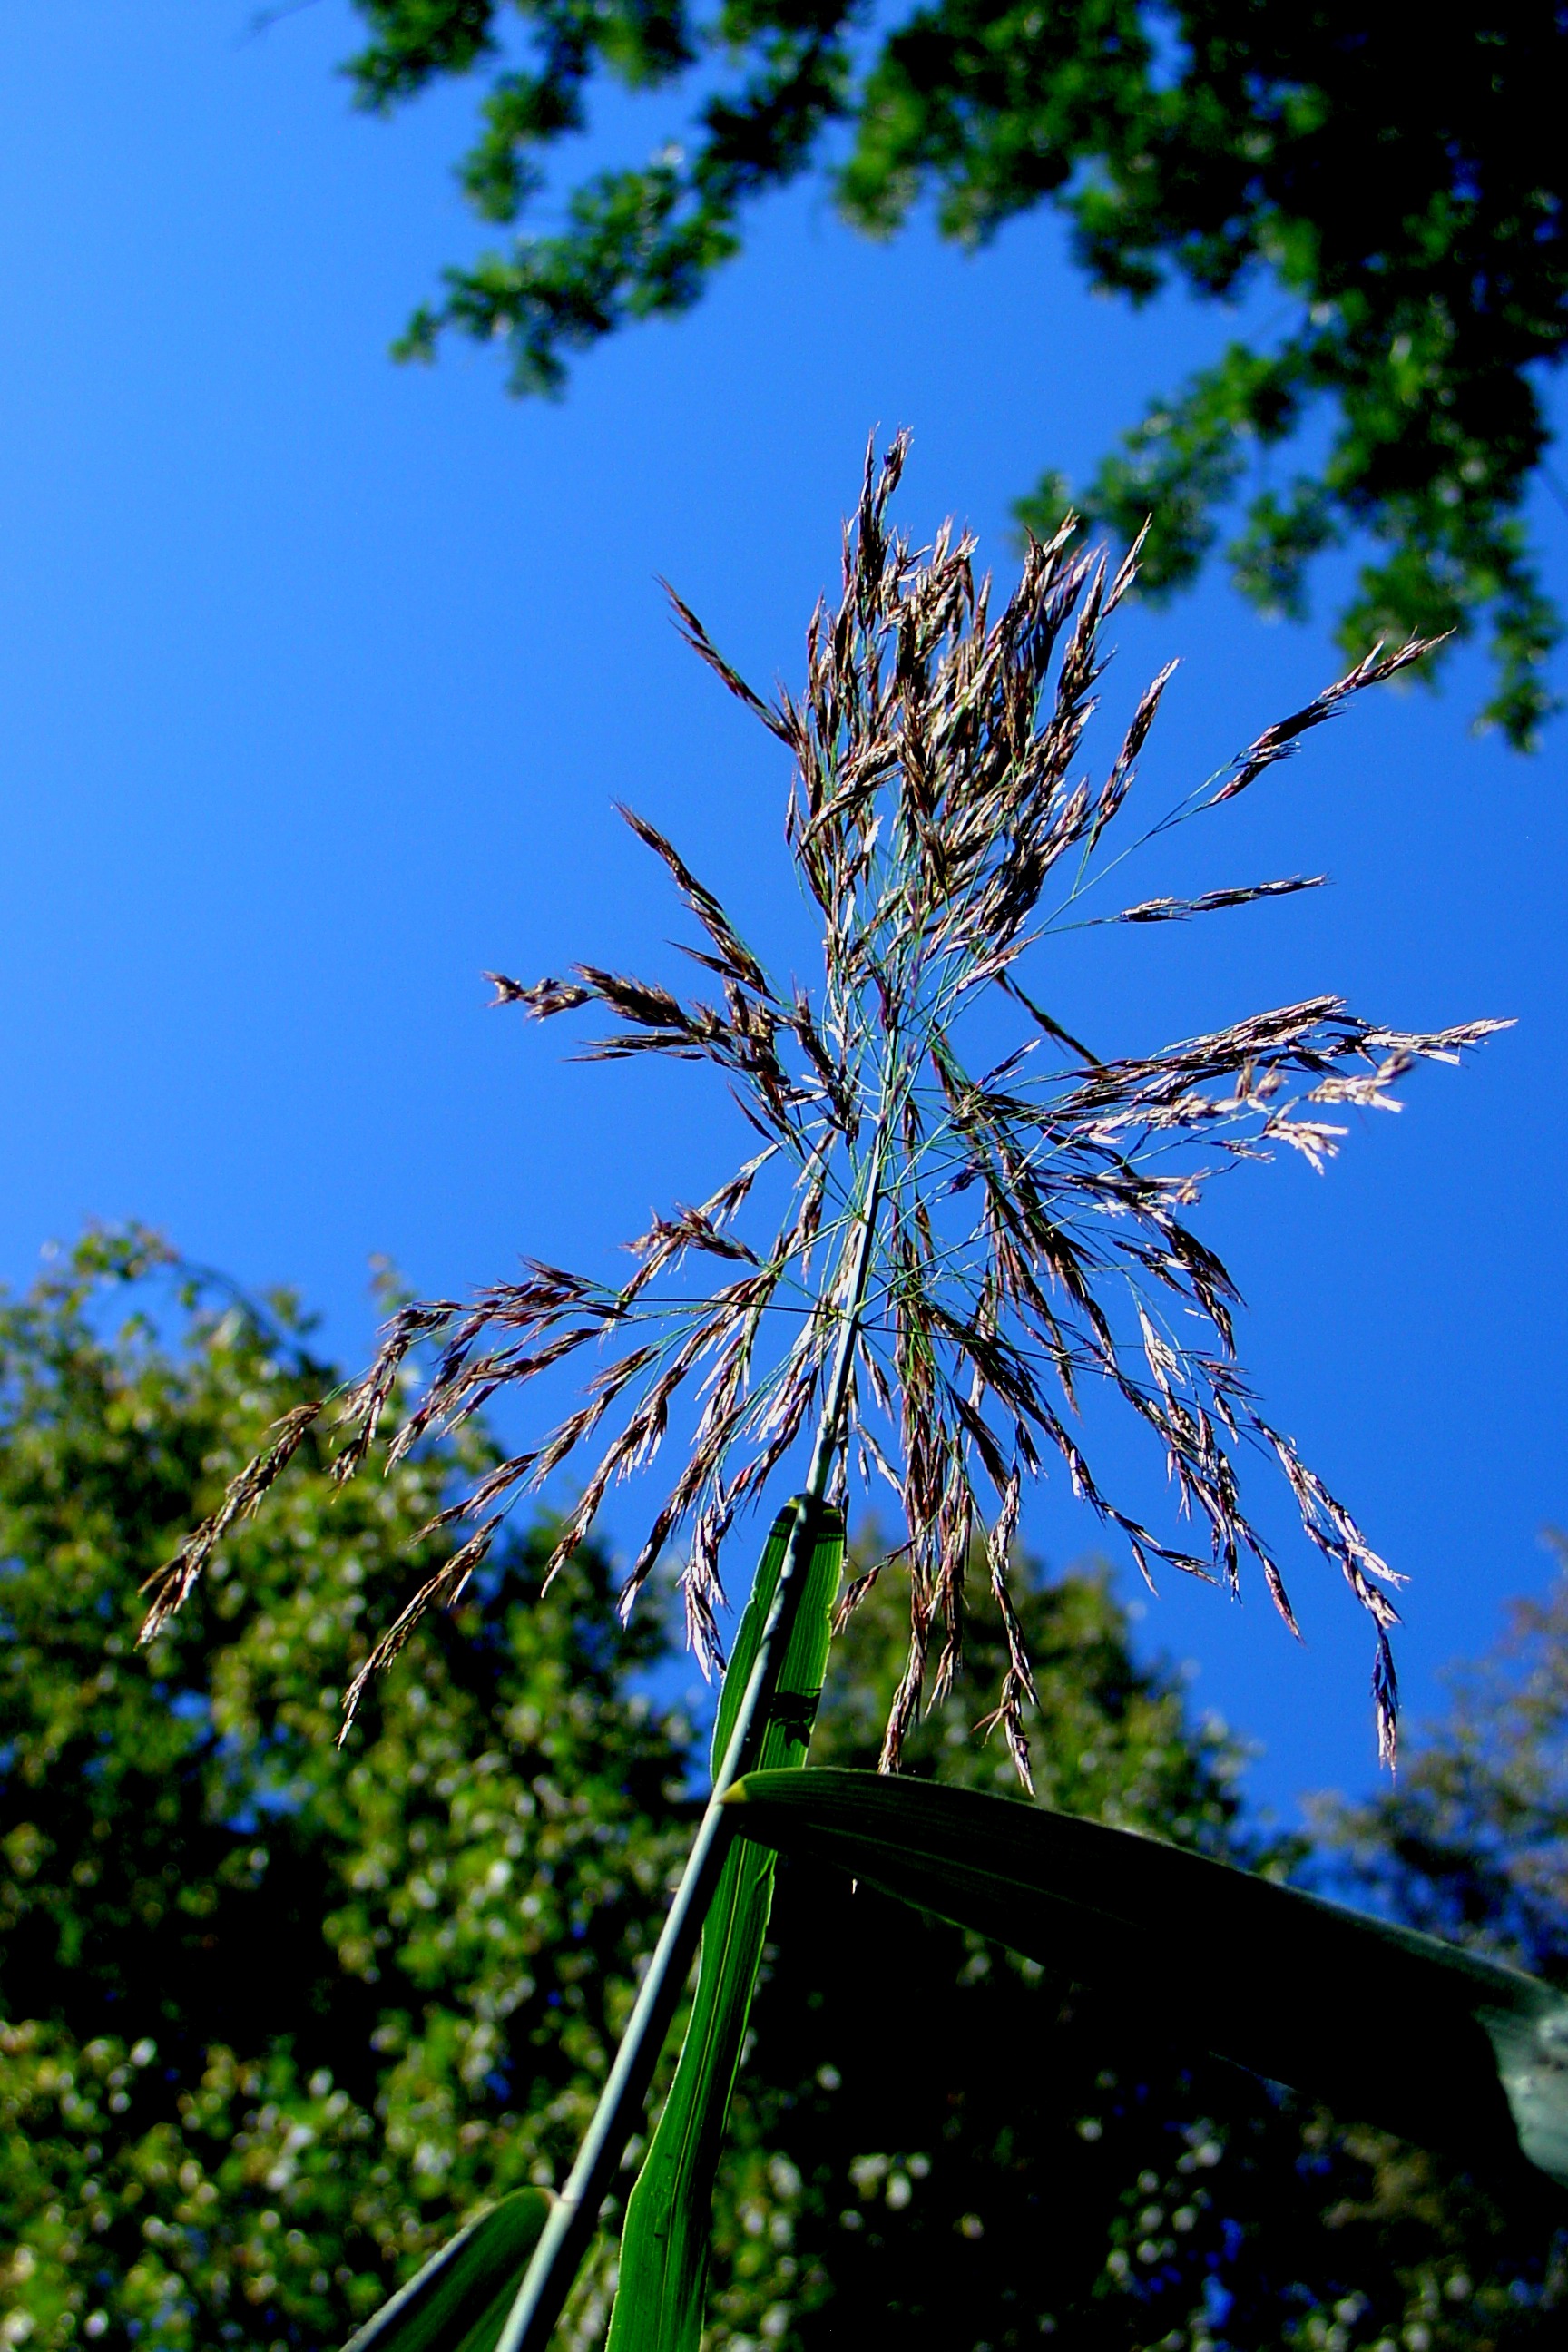
tree, nature, grass, branch, plant, sky, sunlight, leaf, flower, reed, green, botany, flora, flowering plant, pond plant, grass family, woody plant, land plant, arecales